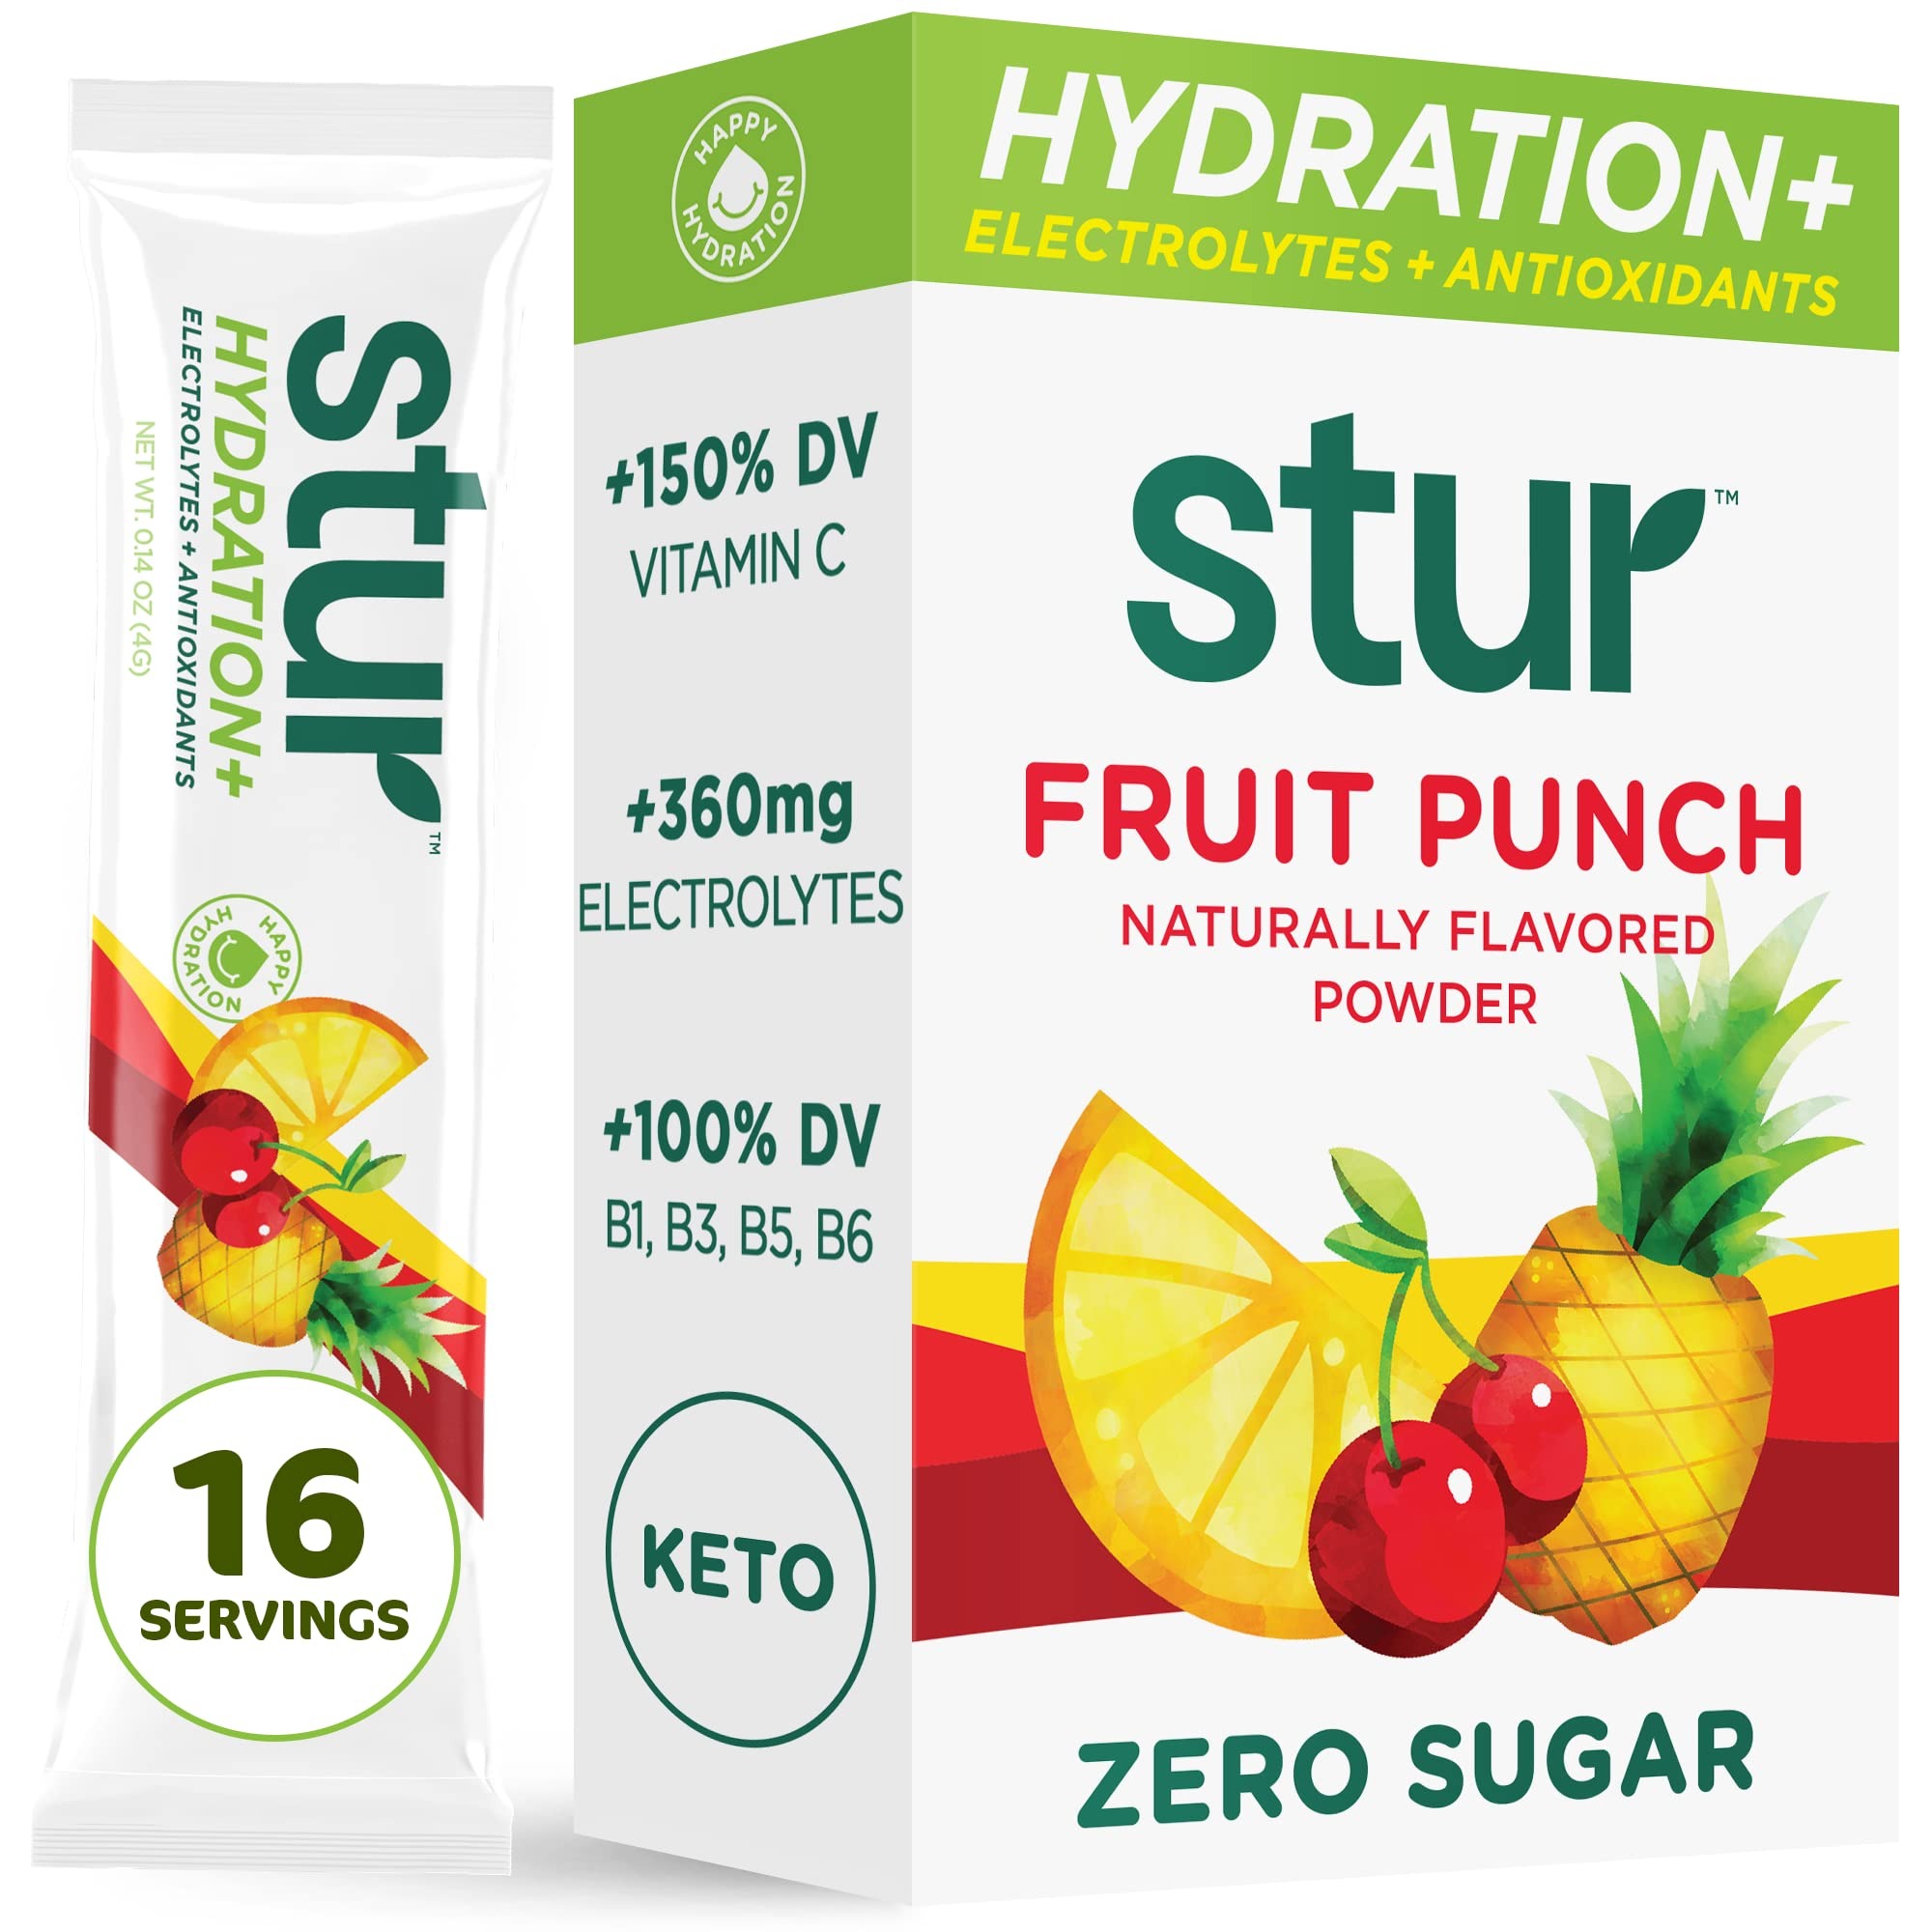
Item Name: Stur Electrolyte Hydration Powder | Fruit Punch | High Antioxidants & B Vitamins | Sugar Free | Non-GMO | Daily Hydration & Workout Recovery | Keto | Paleo | Vegan (16 Packets)
Bullet Point 1: HYDRATES BETTER THAN WATER - Helps you hydrate quickly and naturally. Our electrolyte powder is packed with Antioxidants & B Vitamins. Zero sugar, non-GMO, no artificial ingredients or sweeteners.
Bullet Point 2: 2X THE POTASSIUM OF LEADING SPORTS DRINKS - Stur Hydration is packed with potassium, more than double the leading sports drink!
Bullet Point 3: HIGH ANTIOXIDANTS & B VITAMINS - Our clean electrolyte hydration powder delivers 150% of your daily recommended Vitamin C to boost immunity and 100% of your daily value for vitamins B1, B3, B5, and B6!
Bullet Point 4: DAILY WELLNESS & WORKOUT RECOVERY - Most Americans suffer from chronic dehydration. Our electrolyte powder replenishes your body and fights off headaches, dizziness, muscle fatigue, muscle cramping and fuzzy thinking.
Bullet Point 5: SATISFACTION GUARANTEE - If you are not totally satisfied, just message us directly and we will refund your order. Stur was created by a father to help his family to love water naturally. What're you waiting for?! Trying Stur is risk-free!
Product Description: FOR DAILY WELLNESS, WORKOUT RECOVERY & MORE - 75% of Americans suffer from chronic dehydration. Our daily electrolyte powder replenishes your body and fights off headaches, dizziness, muscle fatigue, muscle cramping and fuzzy thinking. Formulated to help you hydrate quickly and naturally. Our electrolyte powder is packed with Antioxidants & B Vitamins for optimal performance. Zero sugar, non-GMO, and made without artificial ingredients, sweeteners, or flavors. 2X THE POTASSIUM OF LEADING SPORTS DRINKS- Replace your current hydration powder packets with a natural and sugar-free solution! Stur Hydration has 130mg of potassium per 16.9 fl oz vs. leading sports drinks with only 63mg of potassium per 16.9 fl oz, making our lemon lime a true knockout! HIGH ANTIOXIDANTS & B VITAMINS - Our clean and delicious hydration powder delivers 150% of your daily recommended Vitamin C to boost immunity and 100% of your daily value for vitamins B1, B3, B5, and B6.
Value: 2.24
Unit: Ounce

Price: 11.945